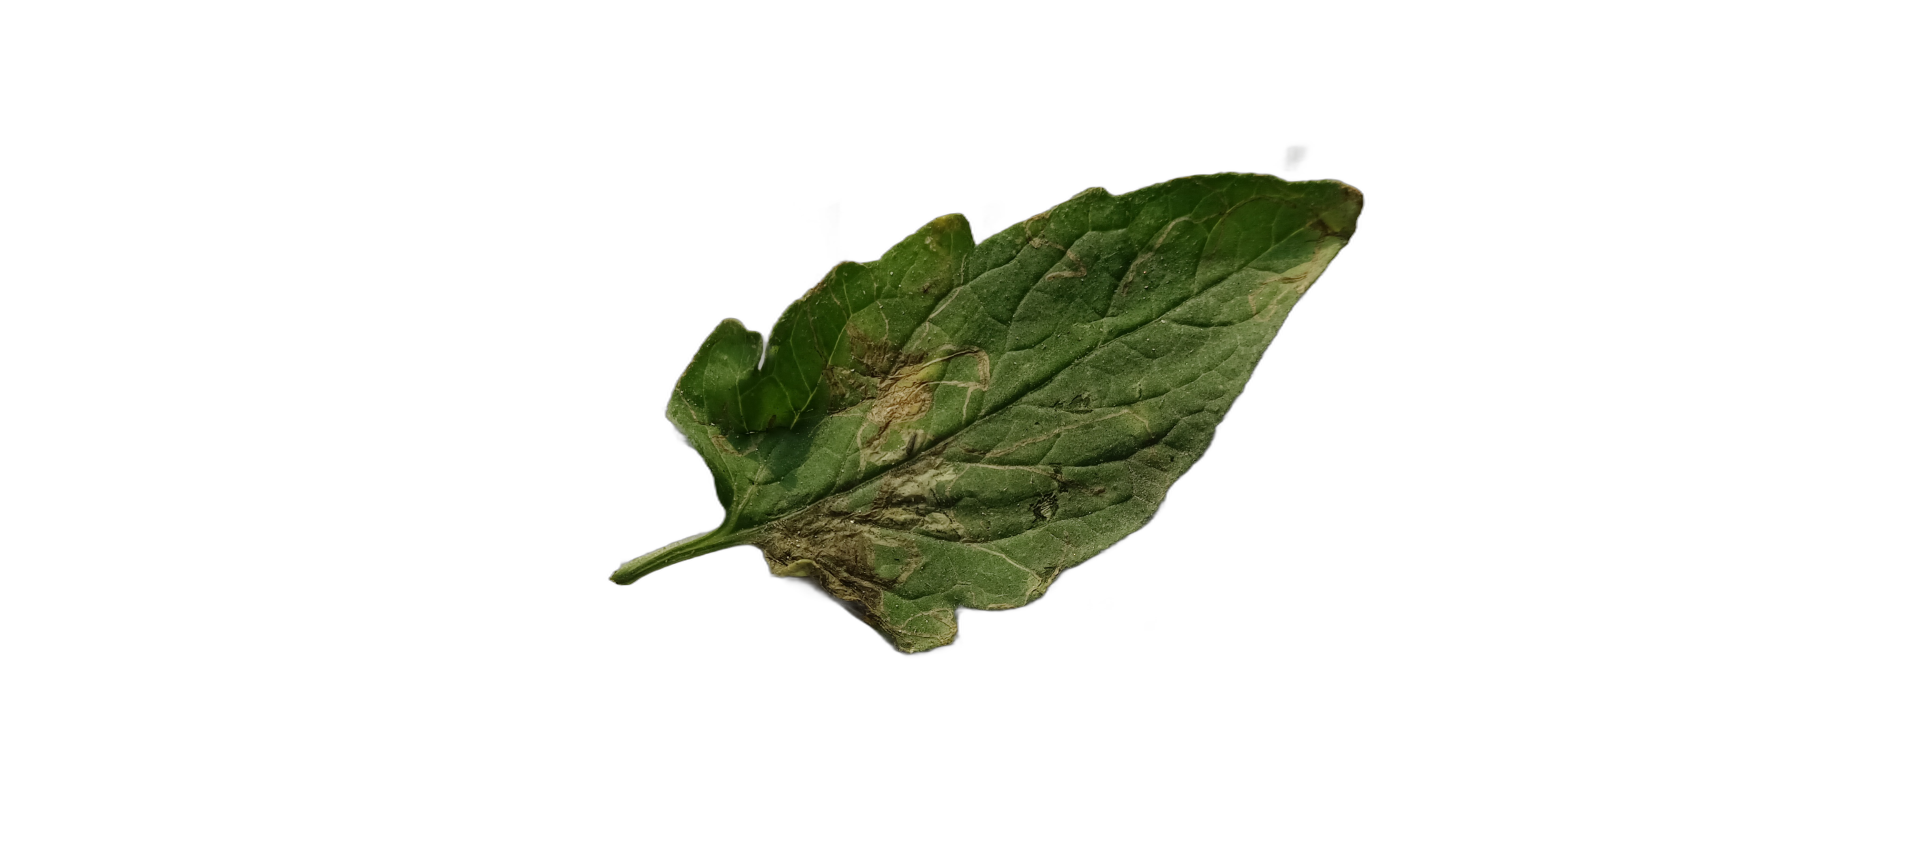
Crop: Tomato
Label: Spot